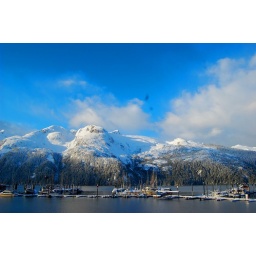
blue skys over snowy mountains